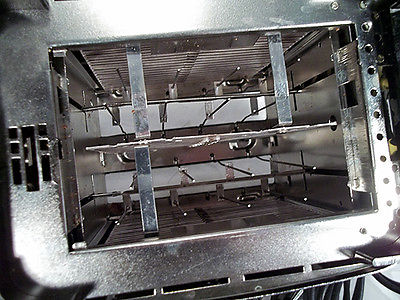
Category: toaster